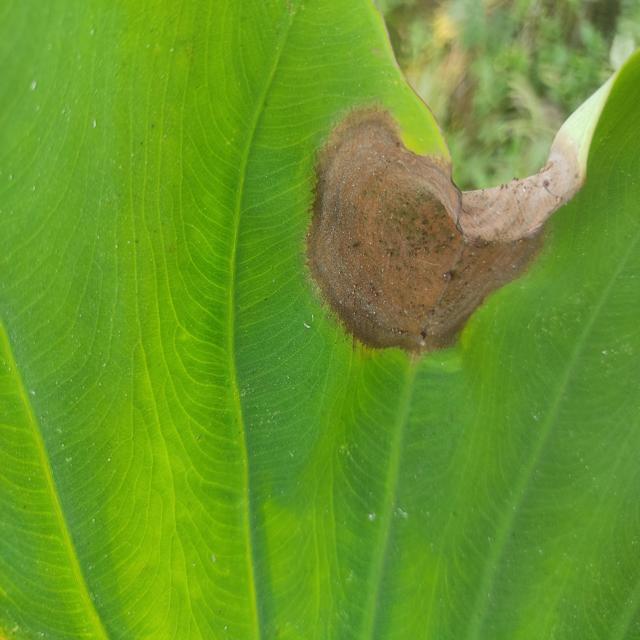
Label: Mid_Blight